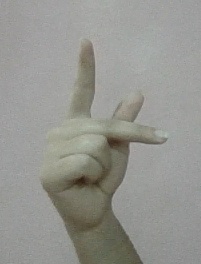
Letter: dha